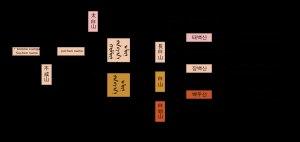
Le mont Paektu ou mont Changbai en Chine est le point culminant de l'ensemble de la Corée, à 2 744 mètres d'altitude. C'était un mont sacré pour les Coréens et les Mandchous. En 946, il a été le théâtre d'une des plus fortes éruptions de notre ère. Sa partie chinoise est protégée par la réserve naturelle du mont Changbai qui a été reconnue réserve de biosphère en 1979, et sa partie nord-coréenne par la réserve naturelle du mont Paektu, réserve de biosphère depuis 1989. Situé dans une zone inhospitalière, ses abords sont relativement peu peuplés.